List of sailing frigates of the United States Navy

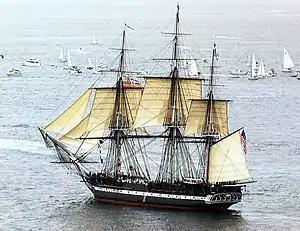
in 1997

This is a list of sailing frigates of the United States Navy. Frigates were the backbone of the early Navy, although the list shows that many suffered unfortunate fates.